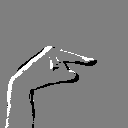
ASL letter: g